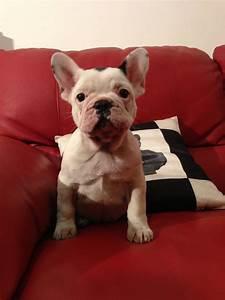
dog